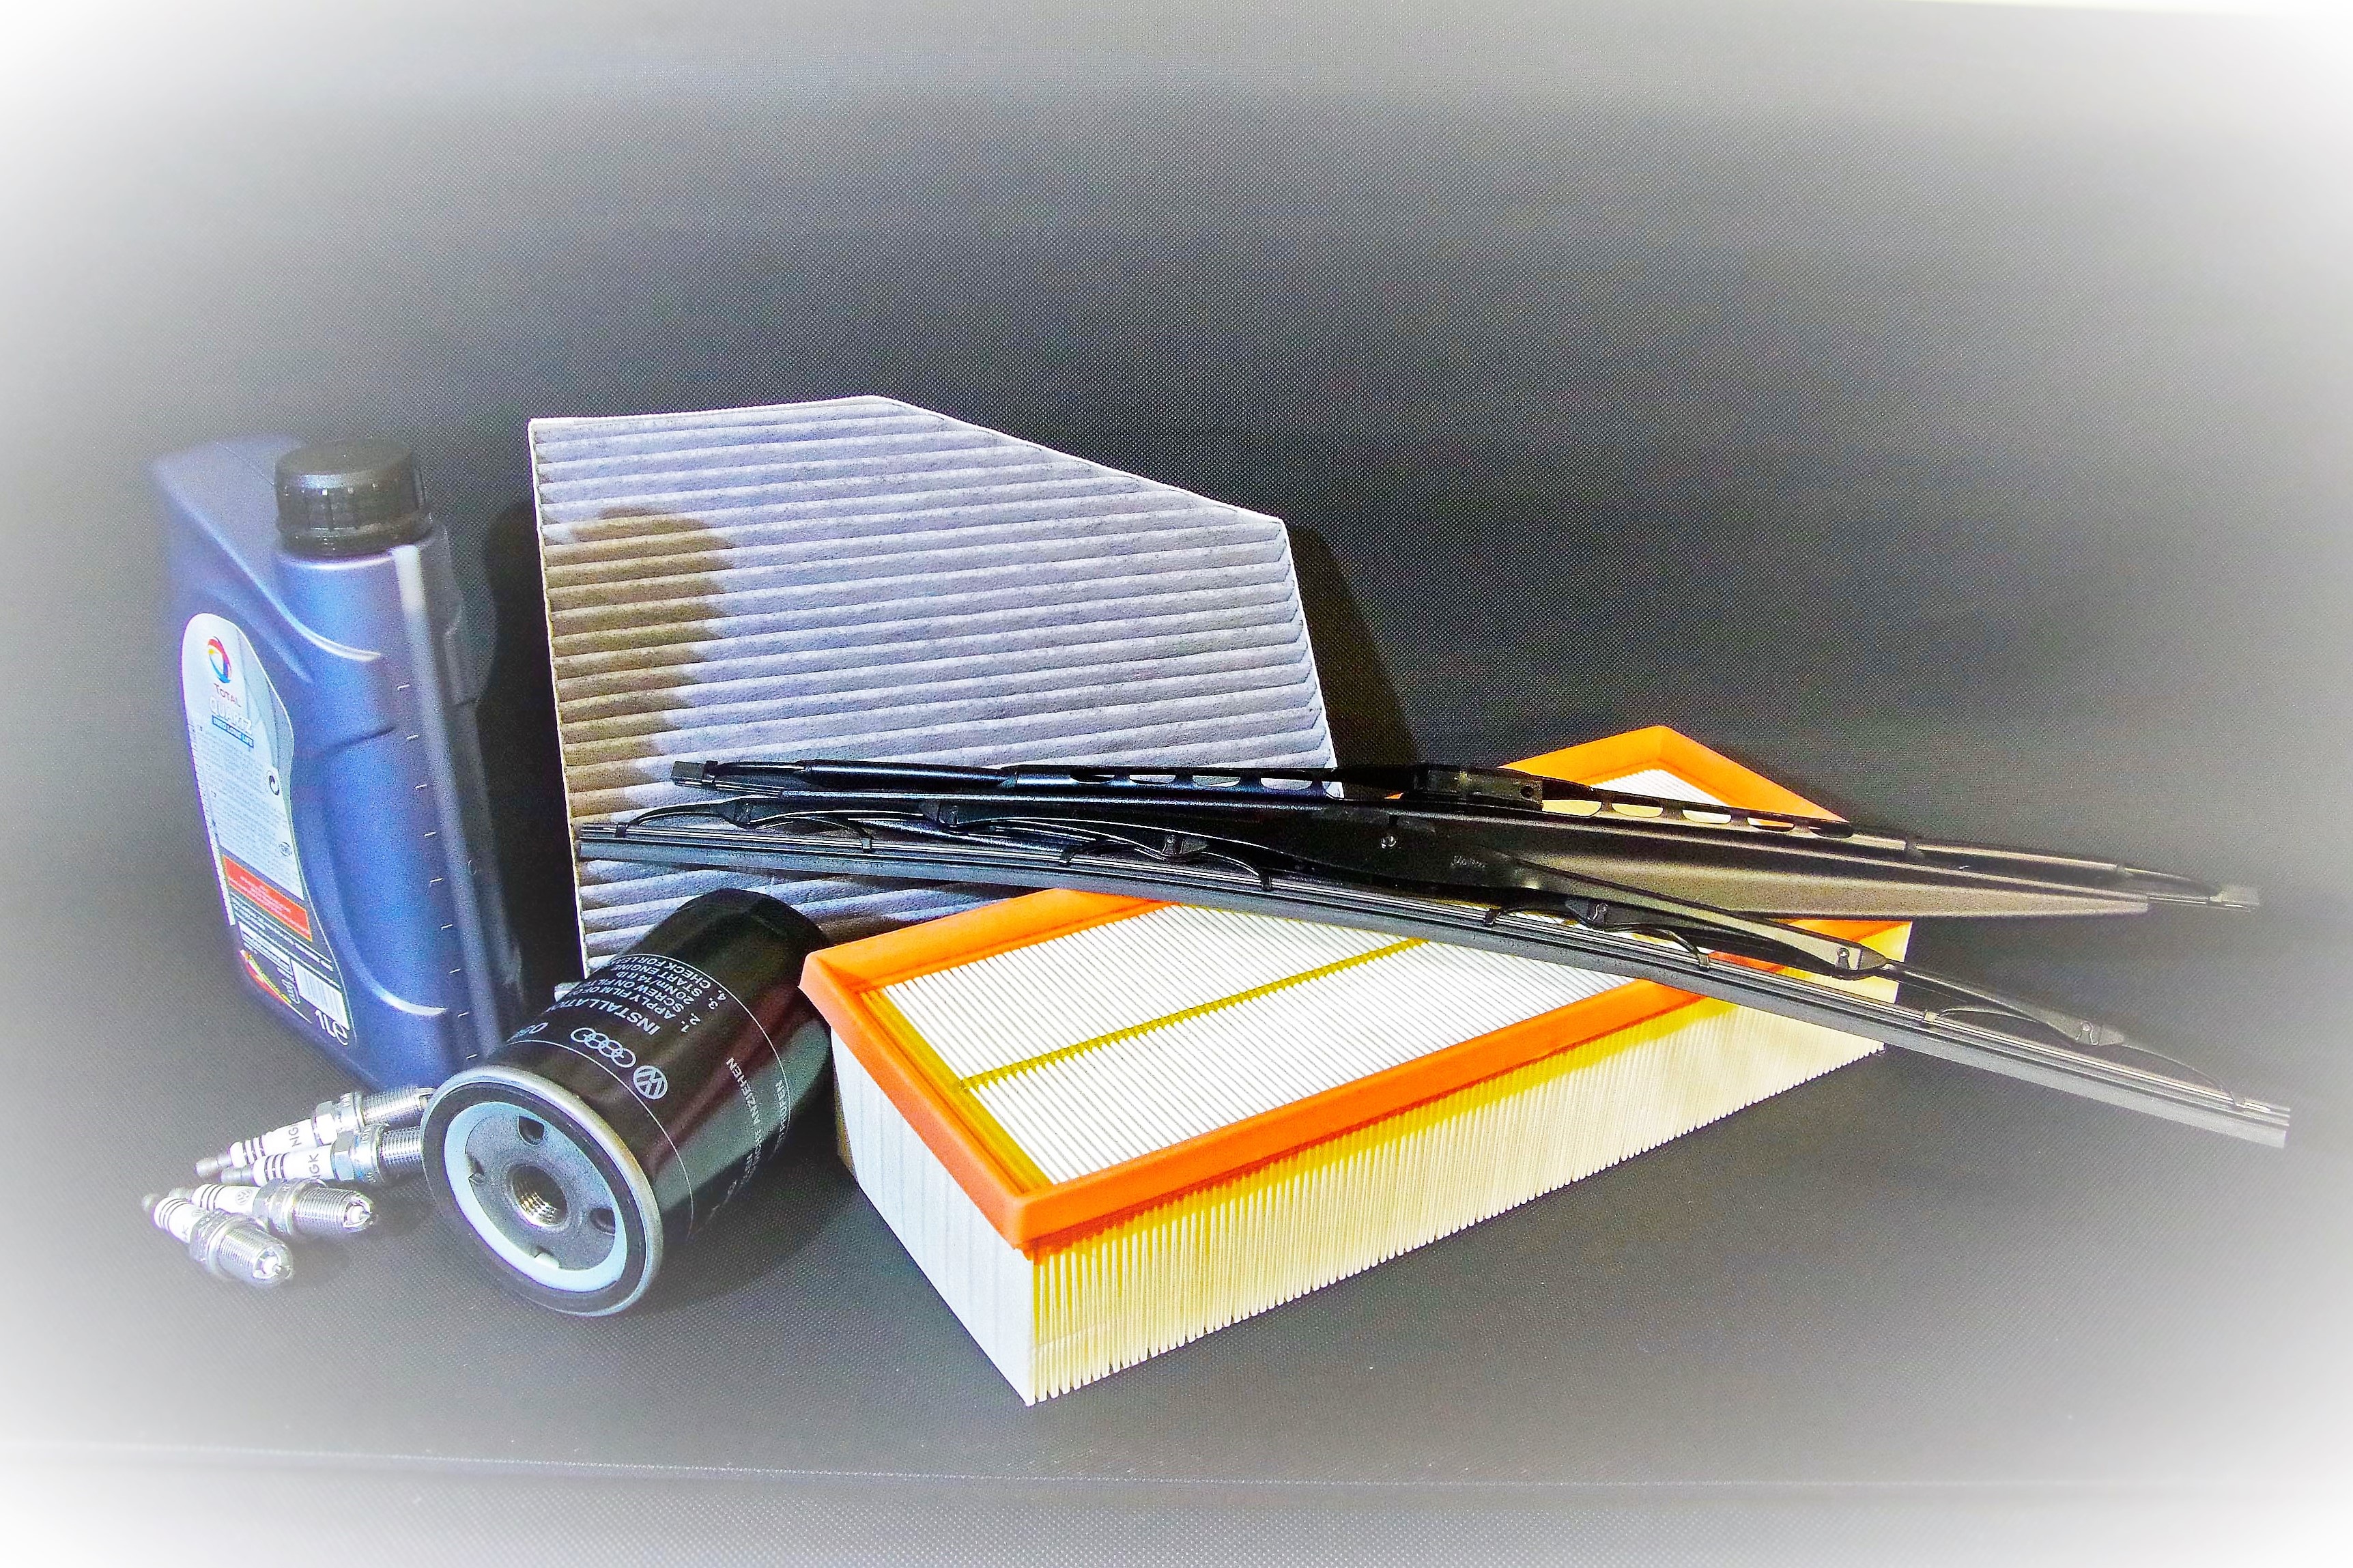
car, product, service, maintenance